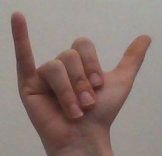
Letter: ya